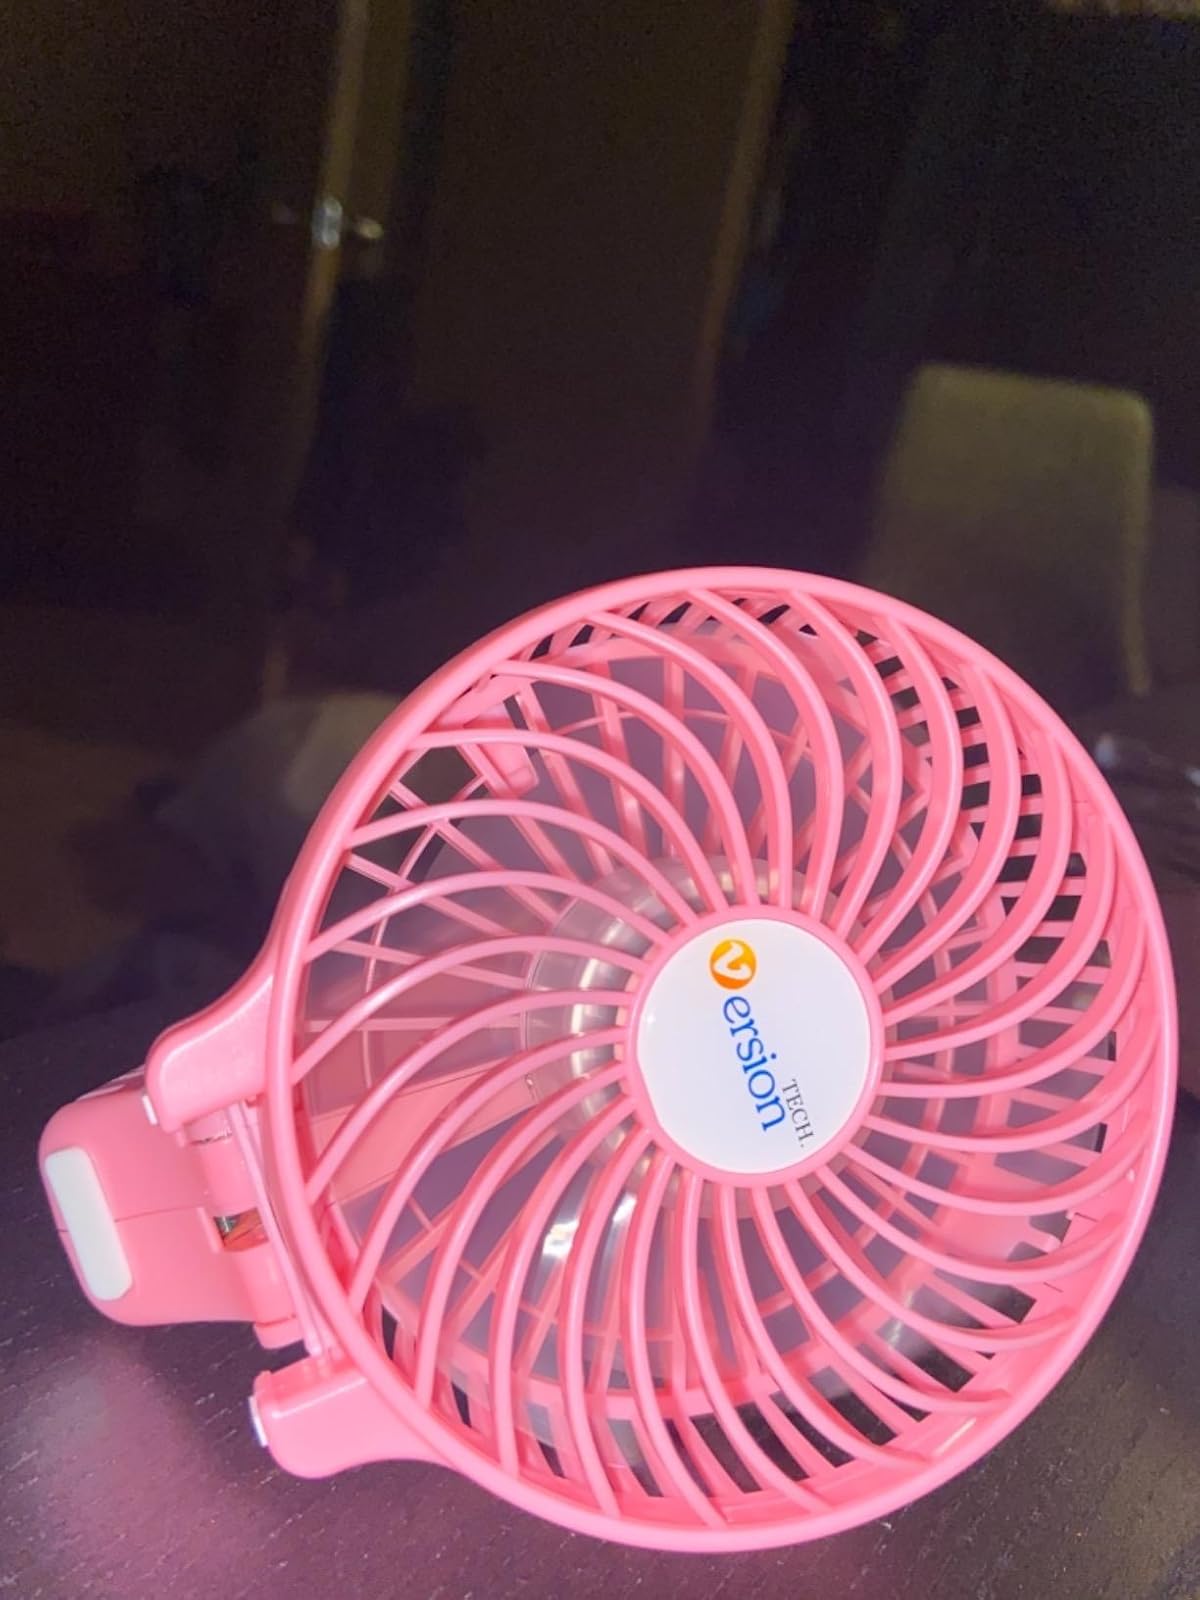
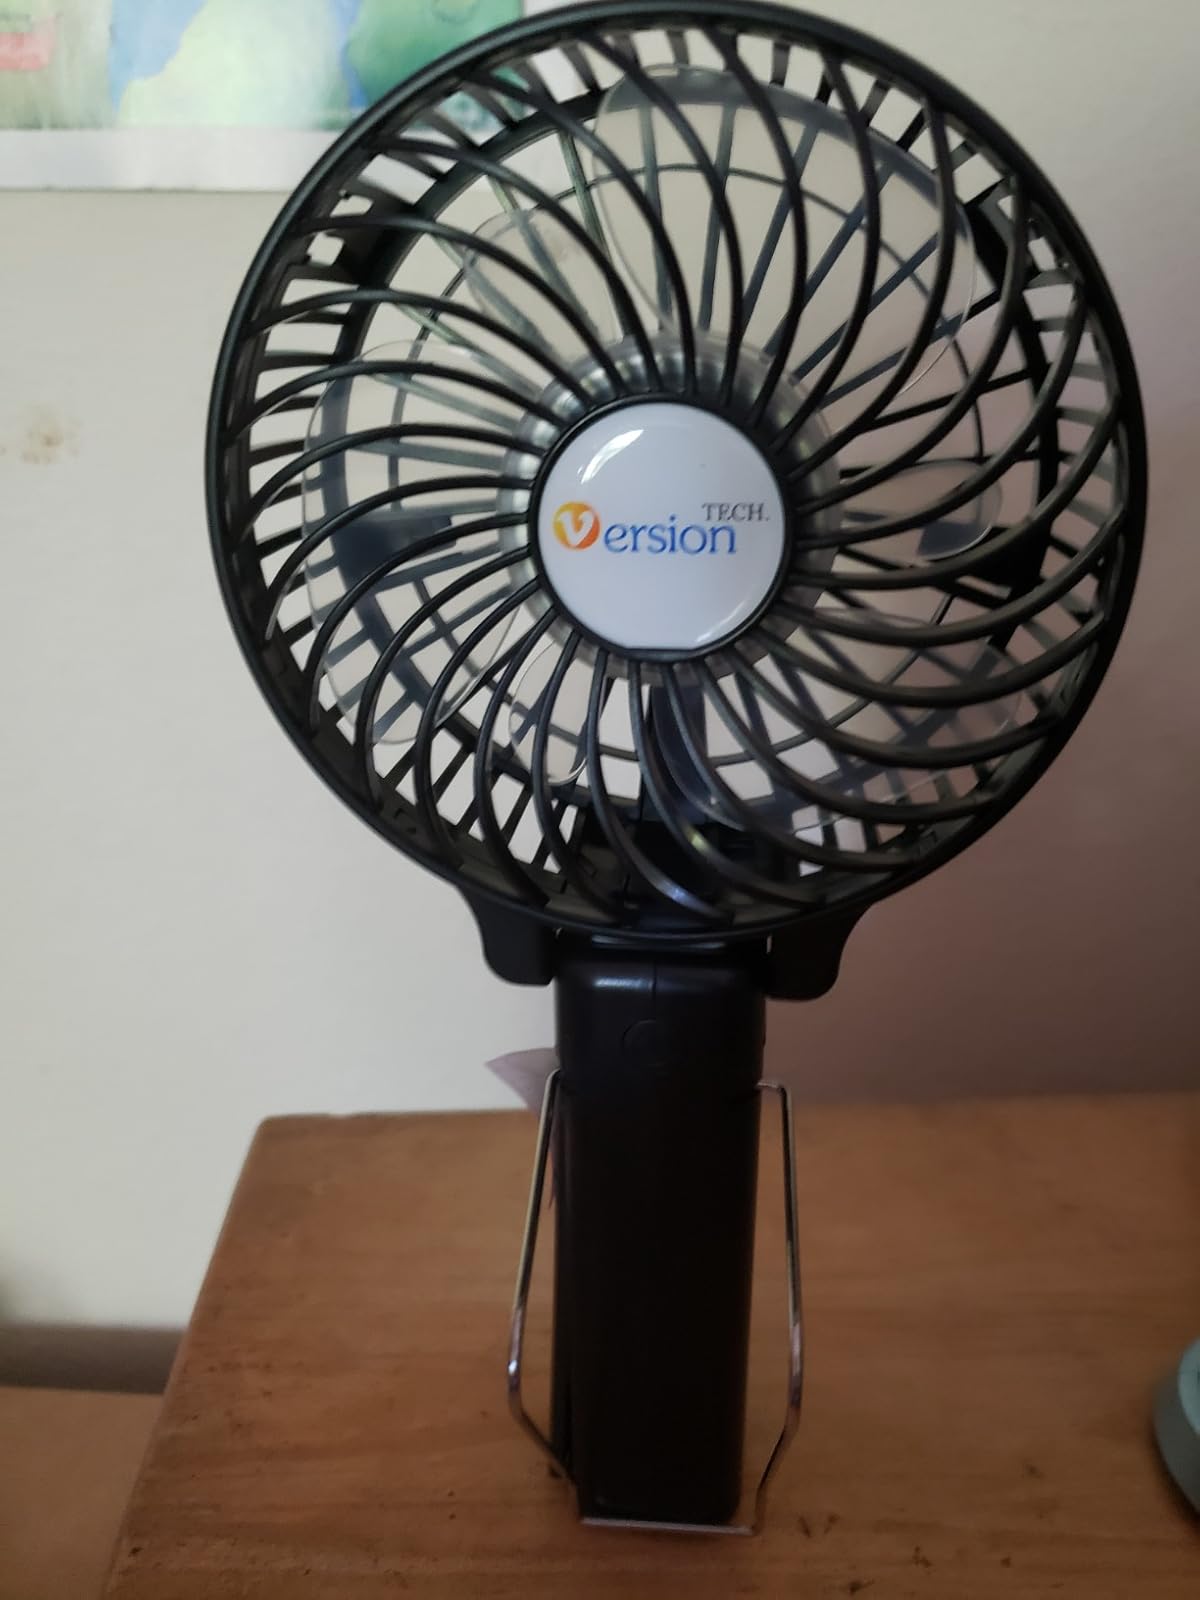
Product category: fan
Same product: no